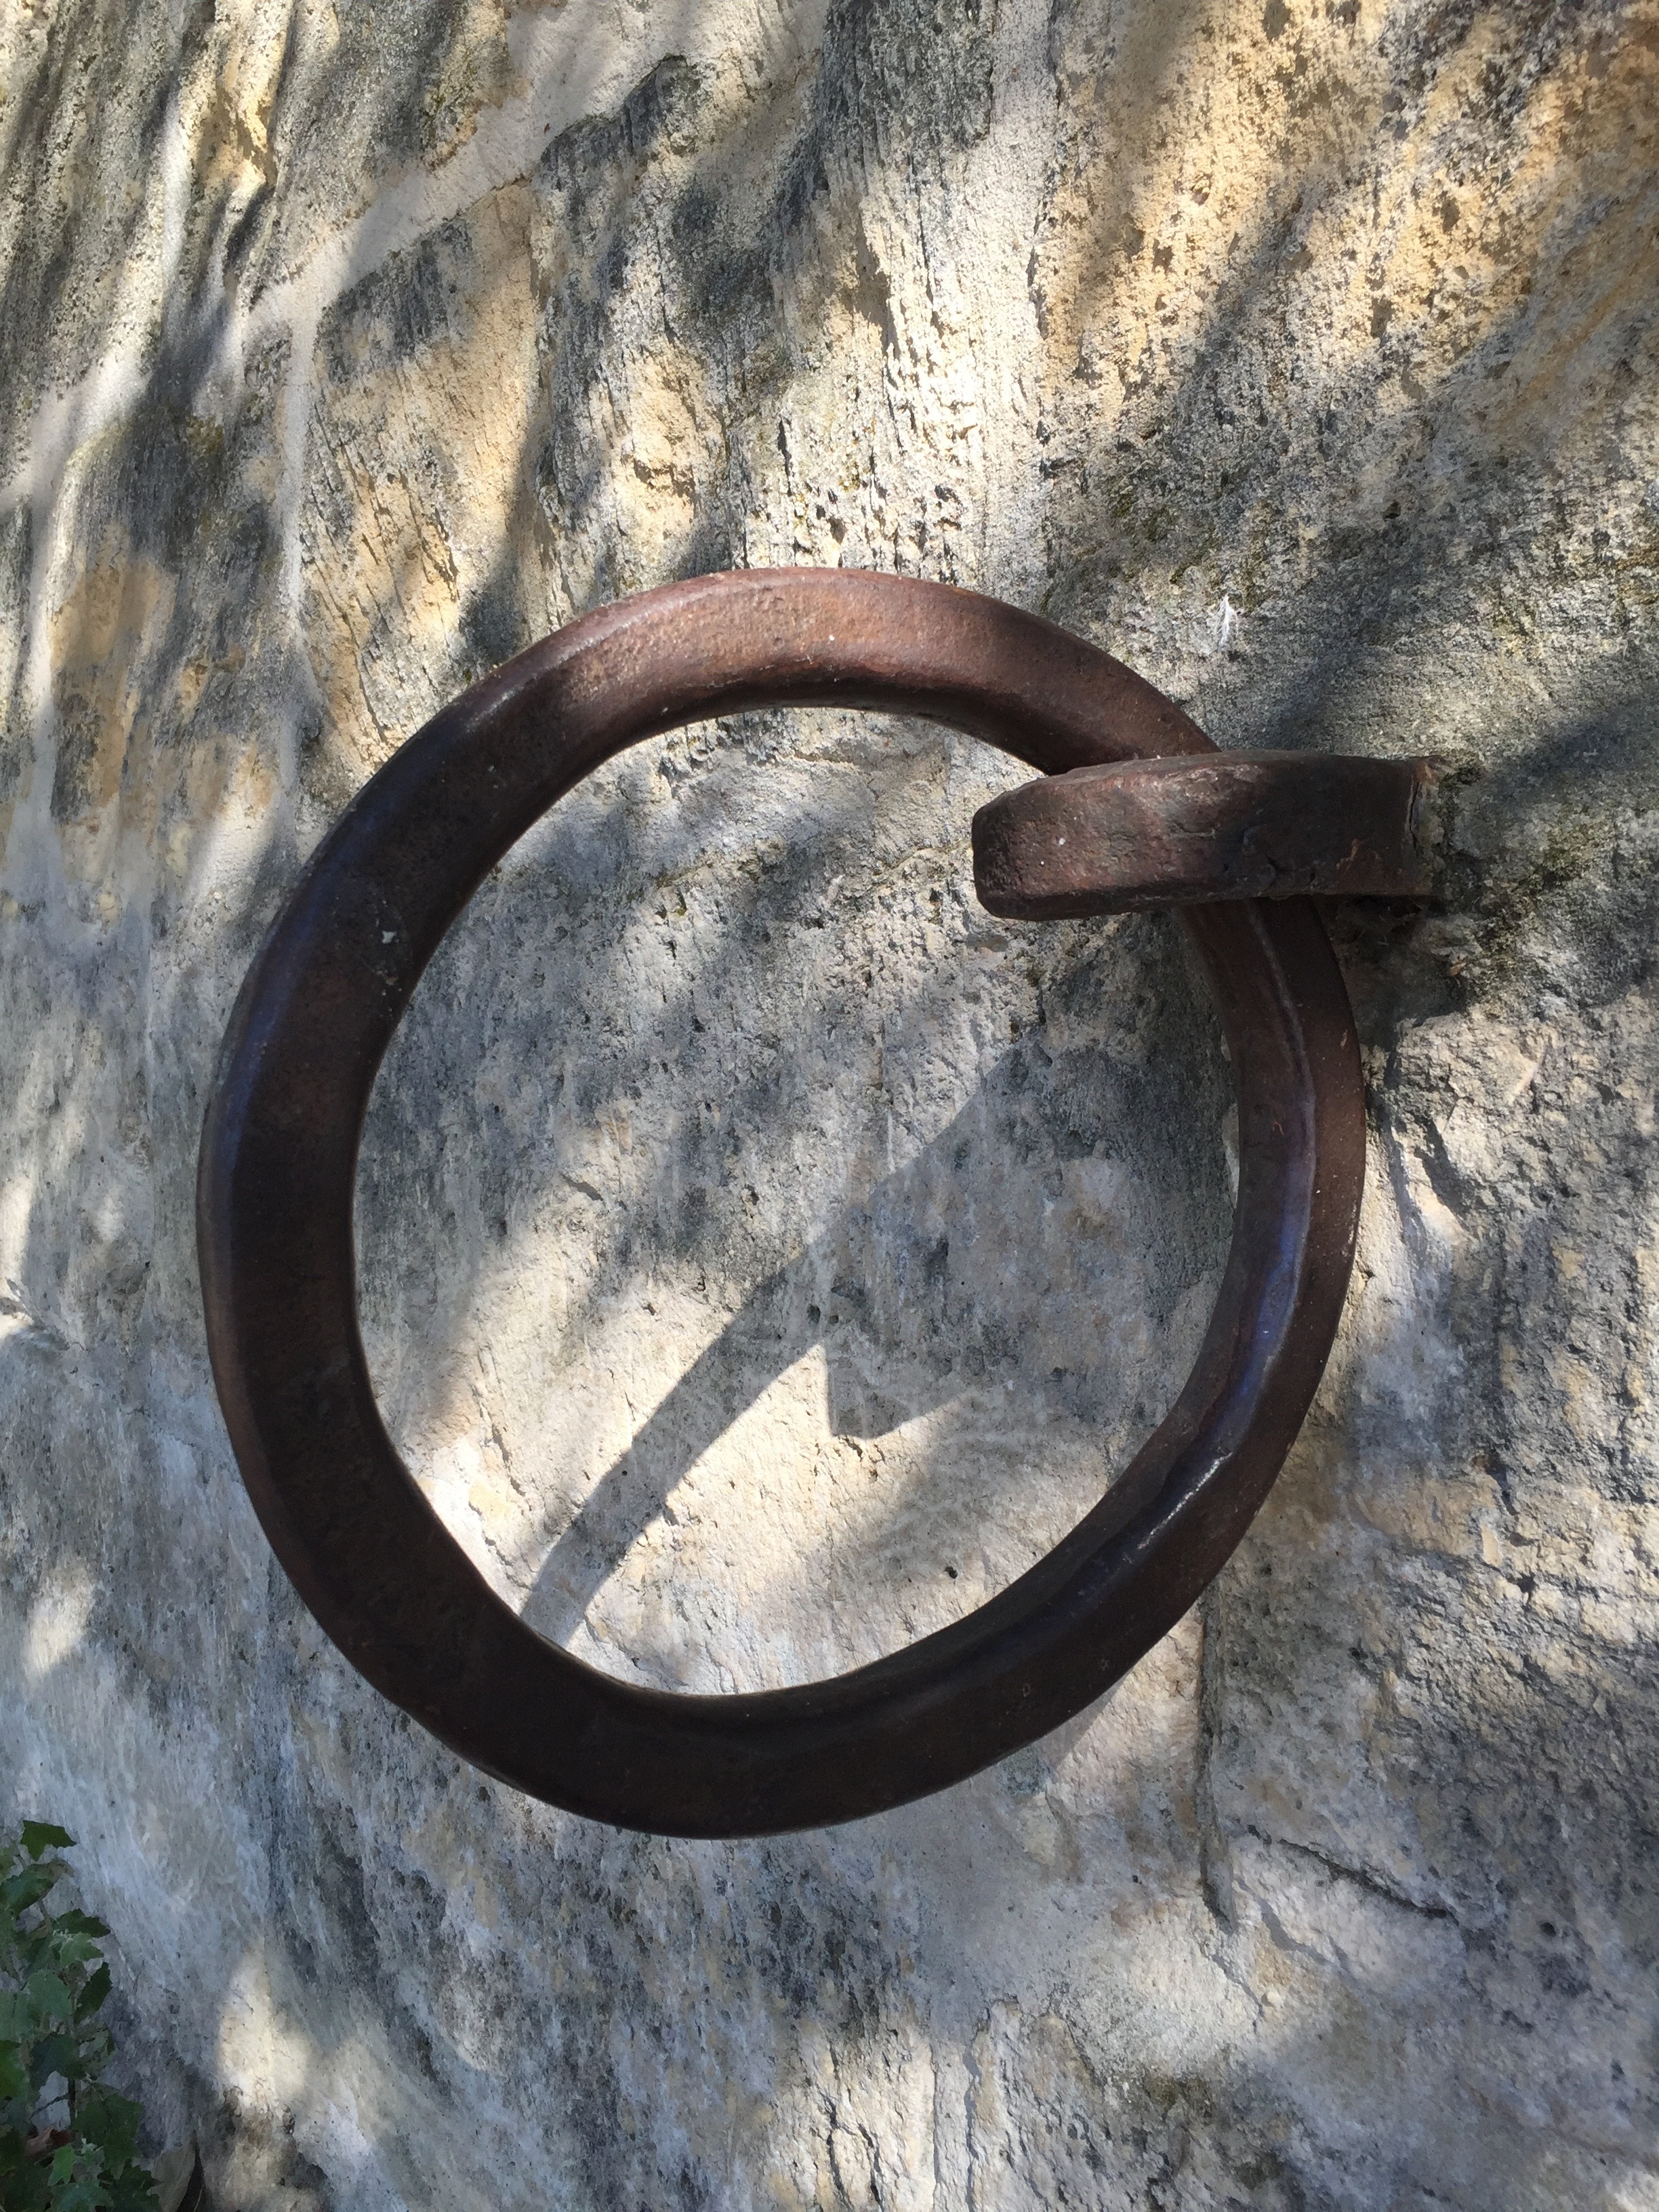
wood, ring, wall, horn, metal, shadow, port, material, circle, rusty, iron